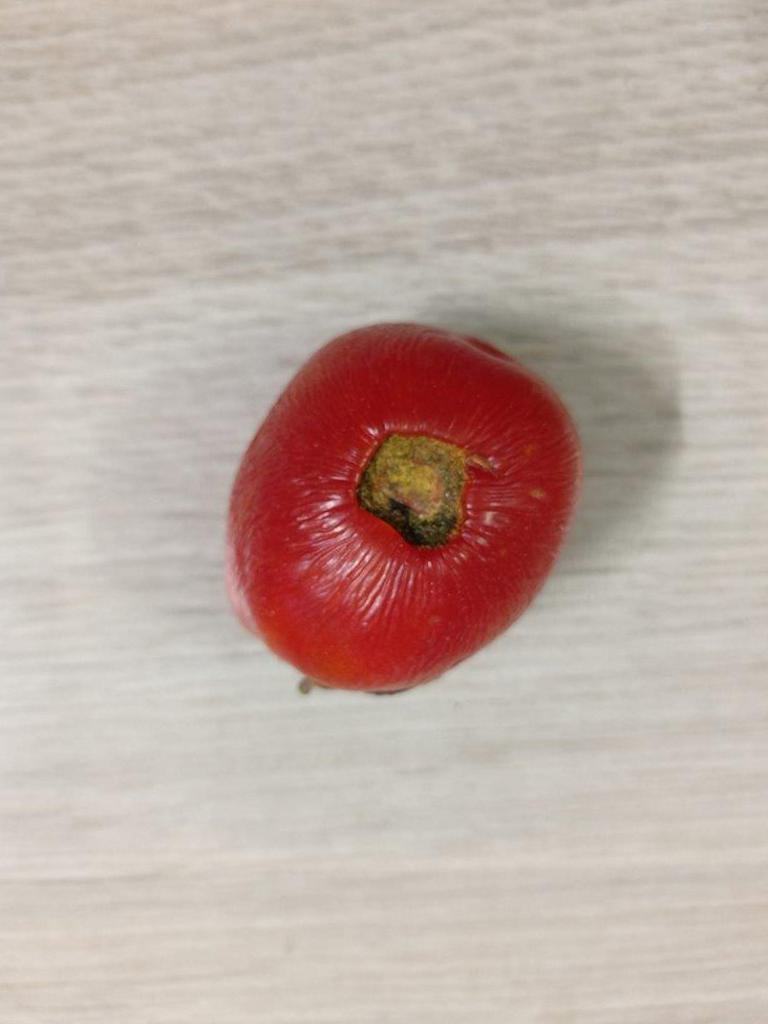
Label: Rotten